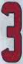
Number: 3